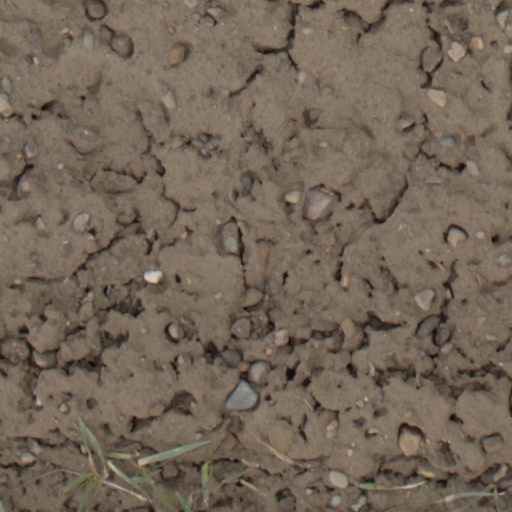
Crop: wheat